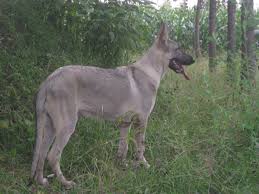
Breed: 258-n000104-Black_sable